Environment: real
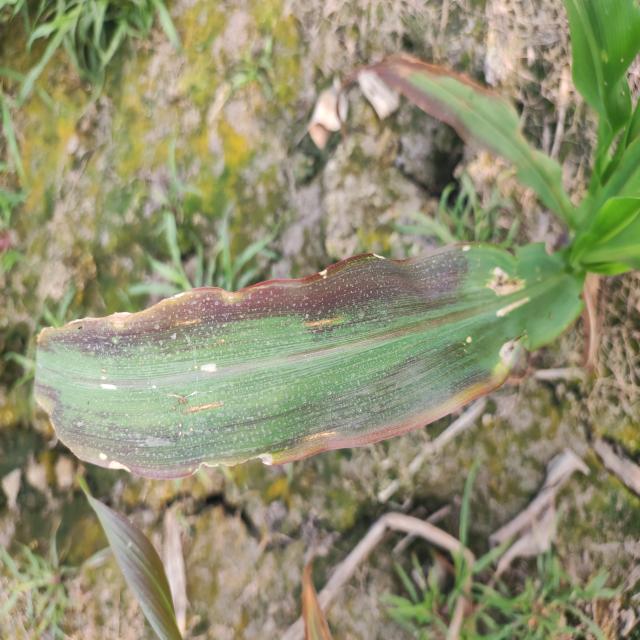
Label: phosphorus_deficiency